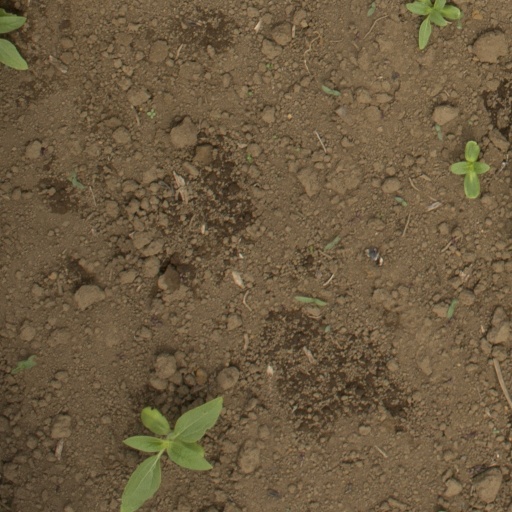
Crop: Jerusalem artichoke